Arab Bureau

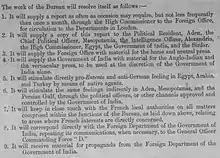
Arab Bureau terms of reference at the Interdepartmental meeting for establishment of the Bureau, 7 January 1916

The Arab Bureau was a section of the Cairo Intelligence Department established in 1916 during the First World War, and closed in 1920, whose purpose was the collection and dissemination of propaganda and intelligence about the Arab regions of the Middle East.